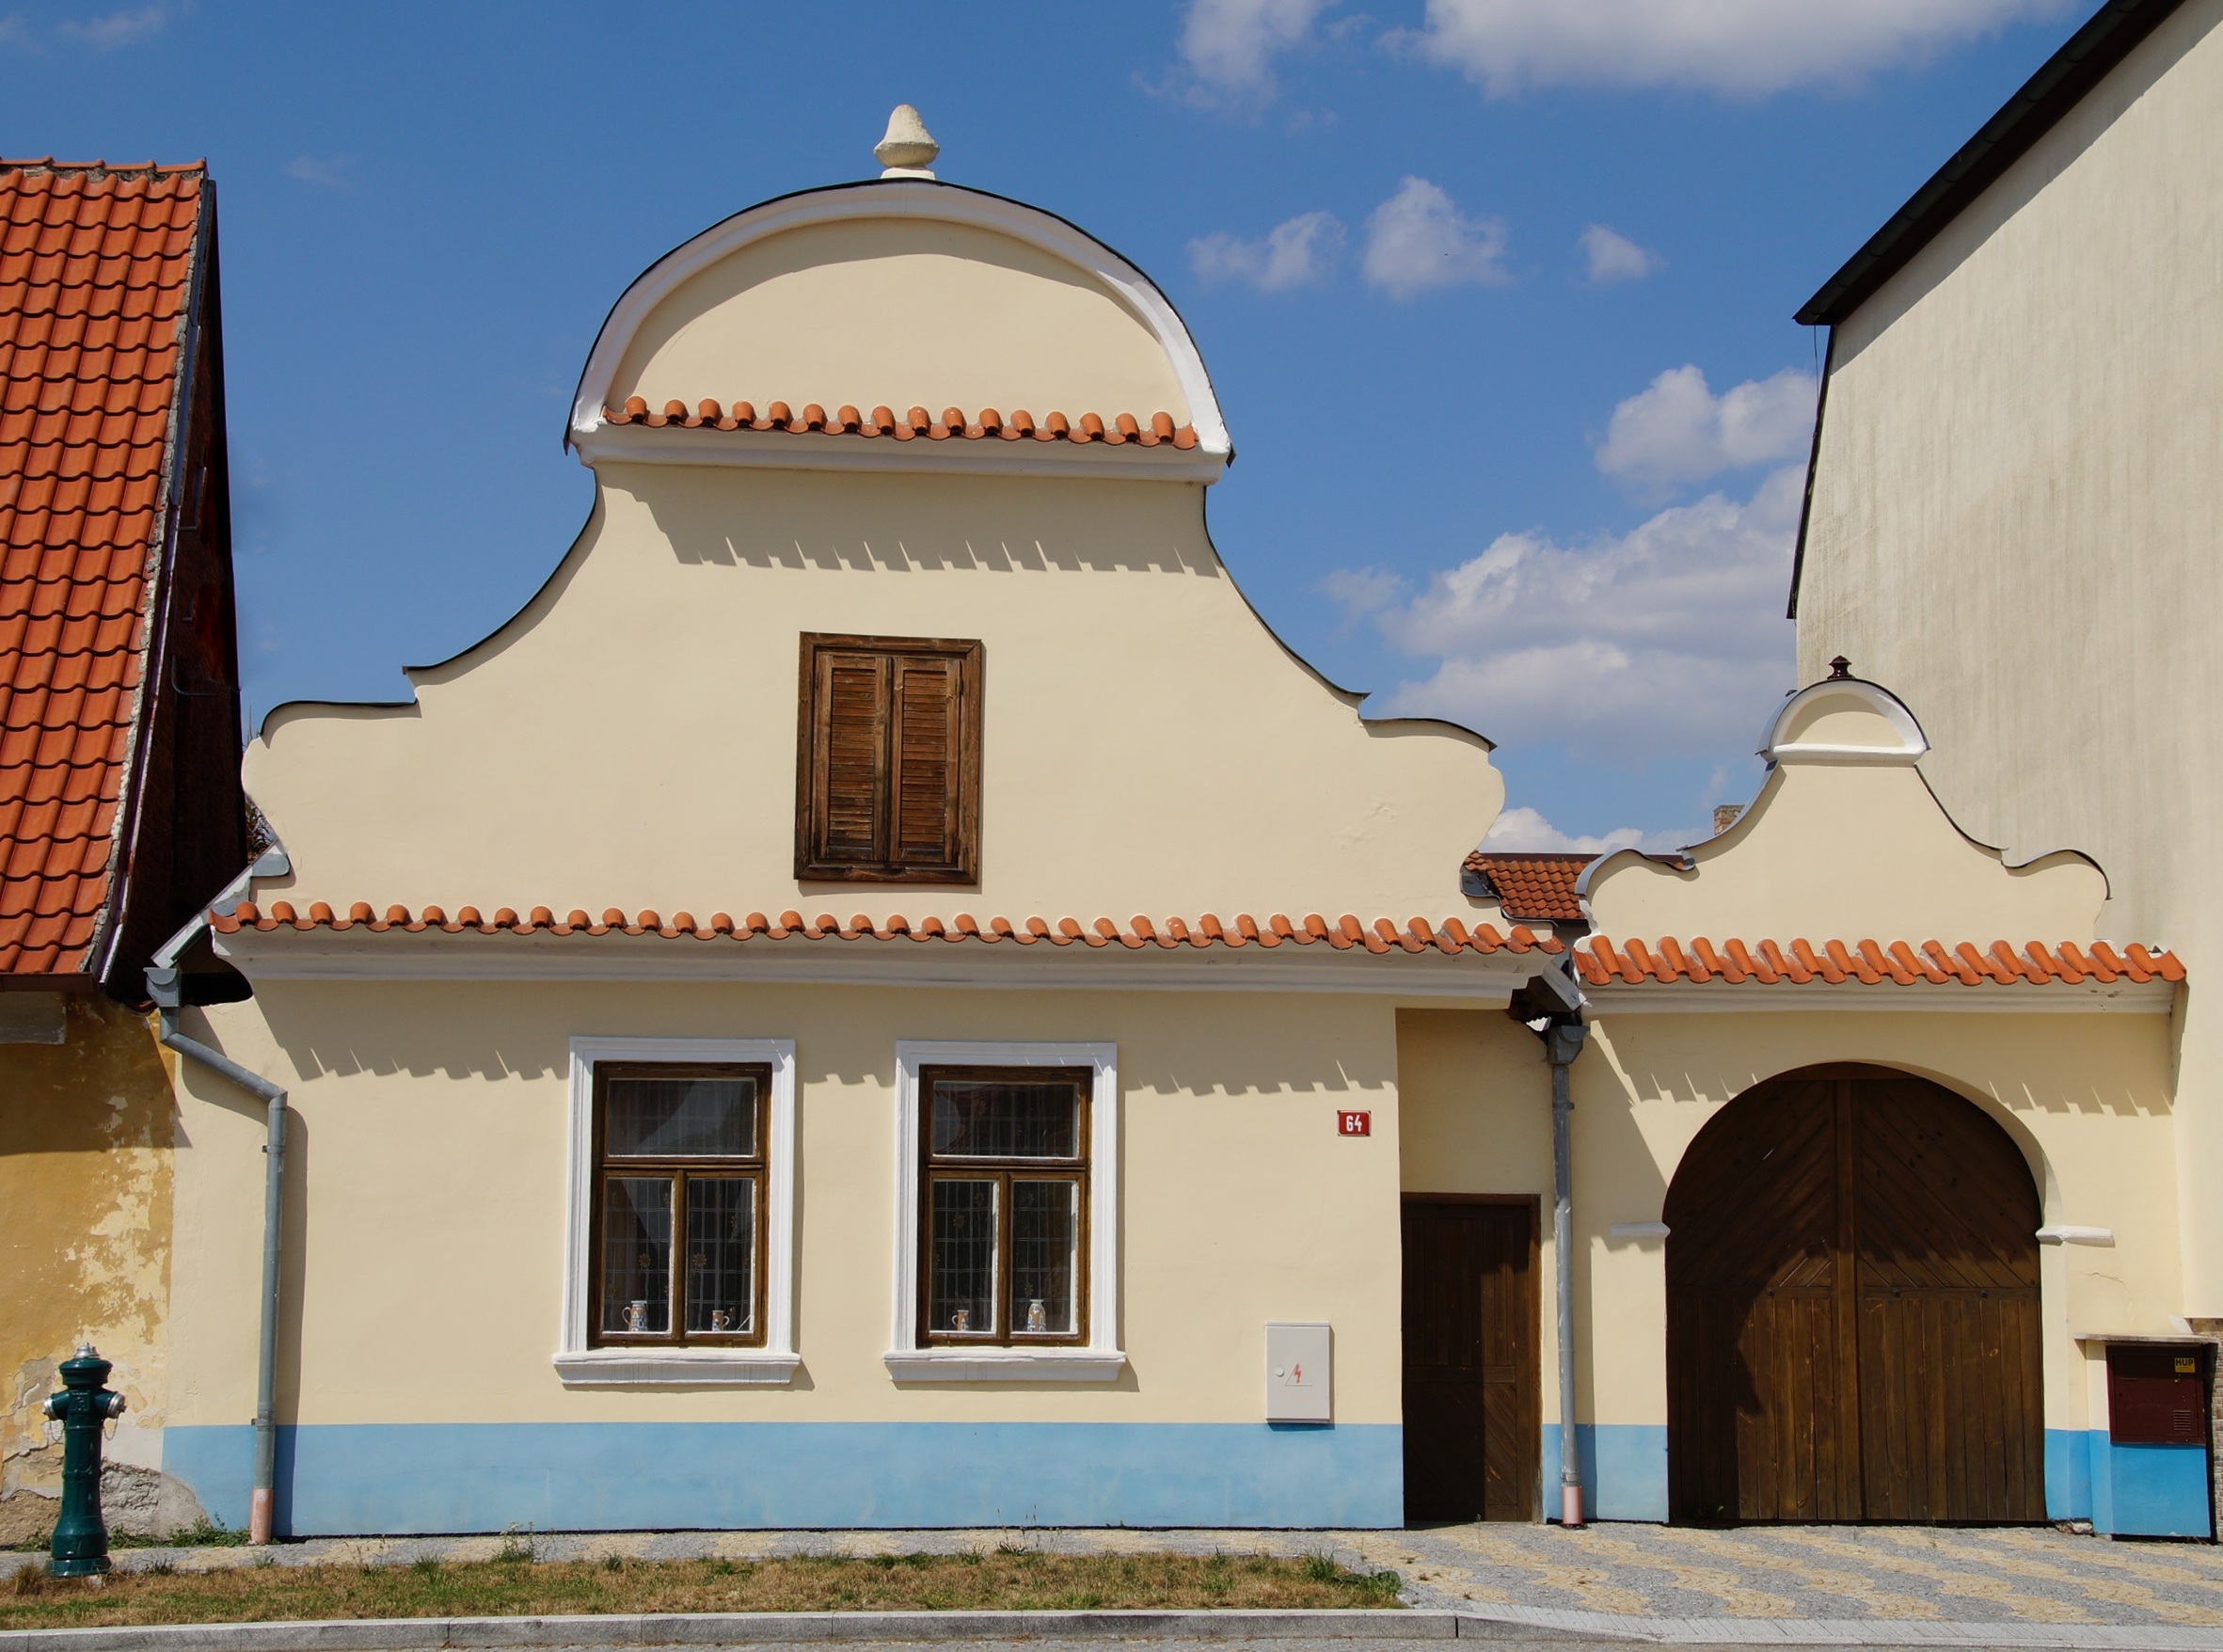
architecture, building, village, facade, property, church, chapel, place of worship, temple, monastery, shrine, synagogue, estate, hacienda, the outhouse, spanish missions in california, peasant baroque